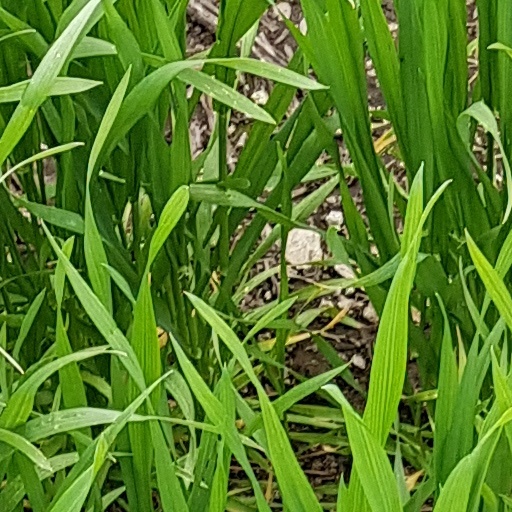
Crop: wheat